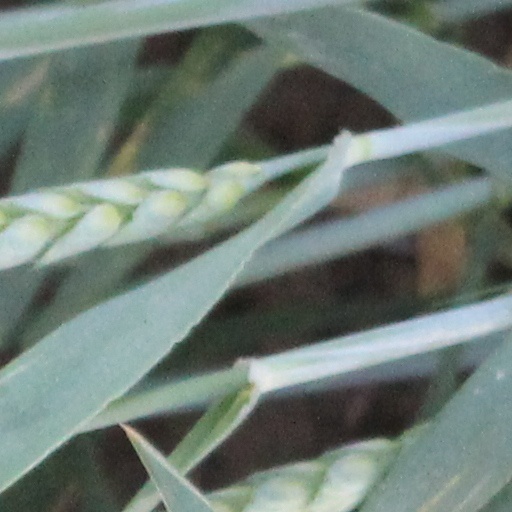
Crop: wheat